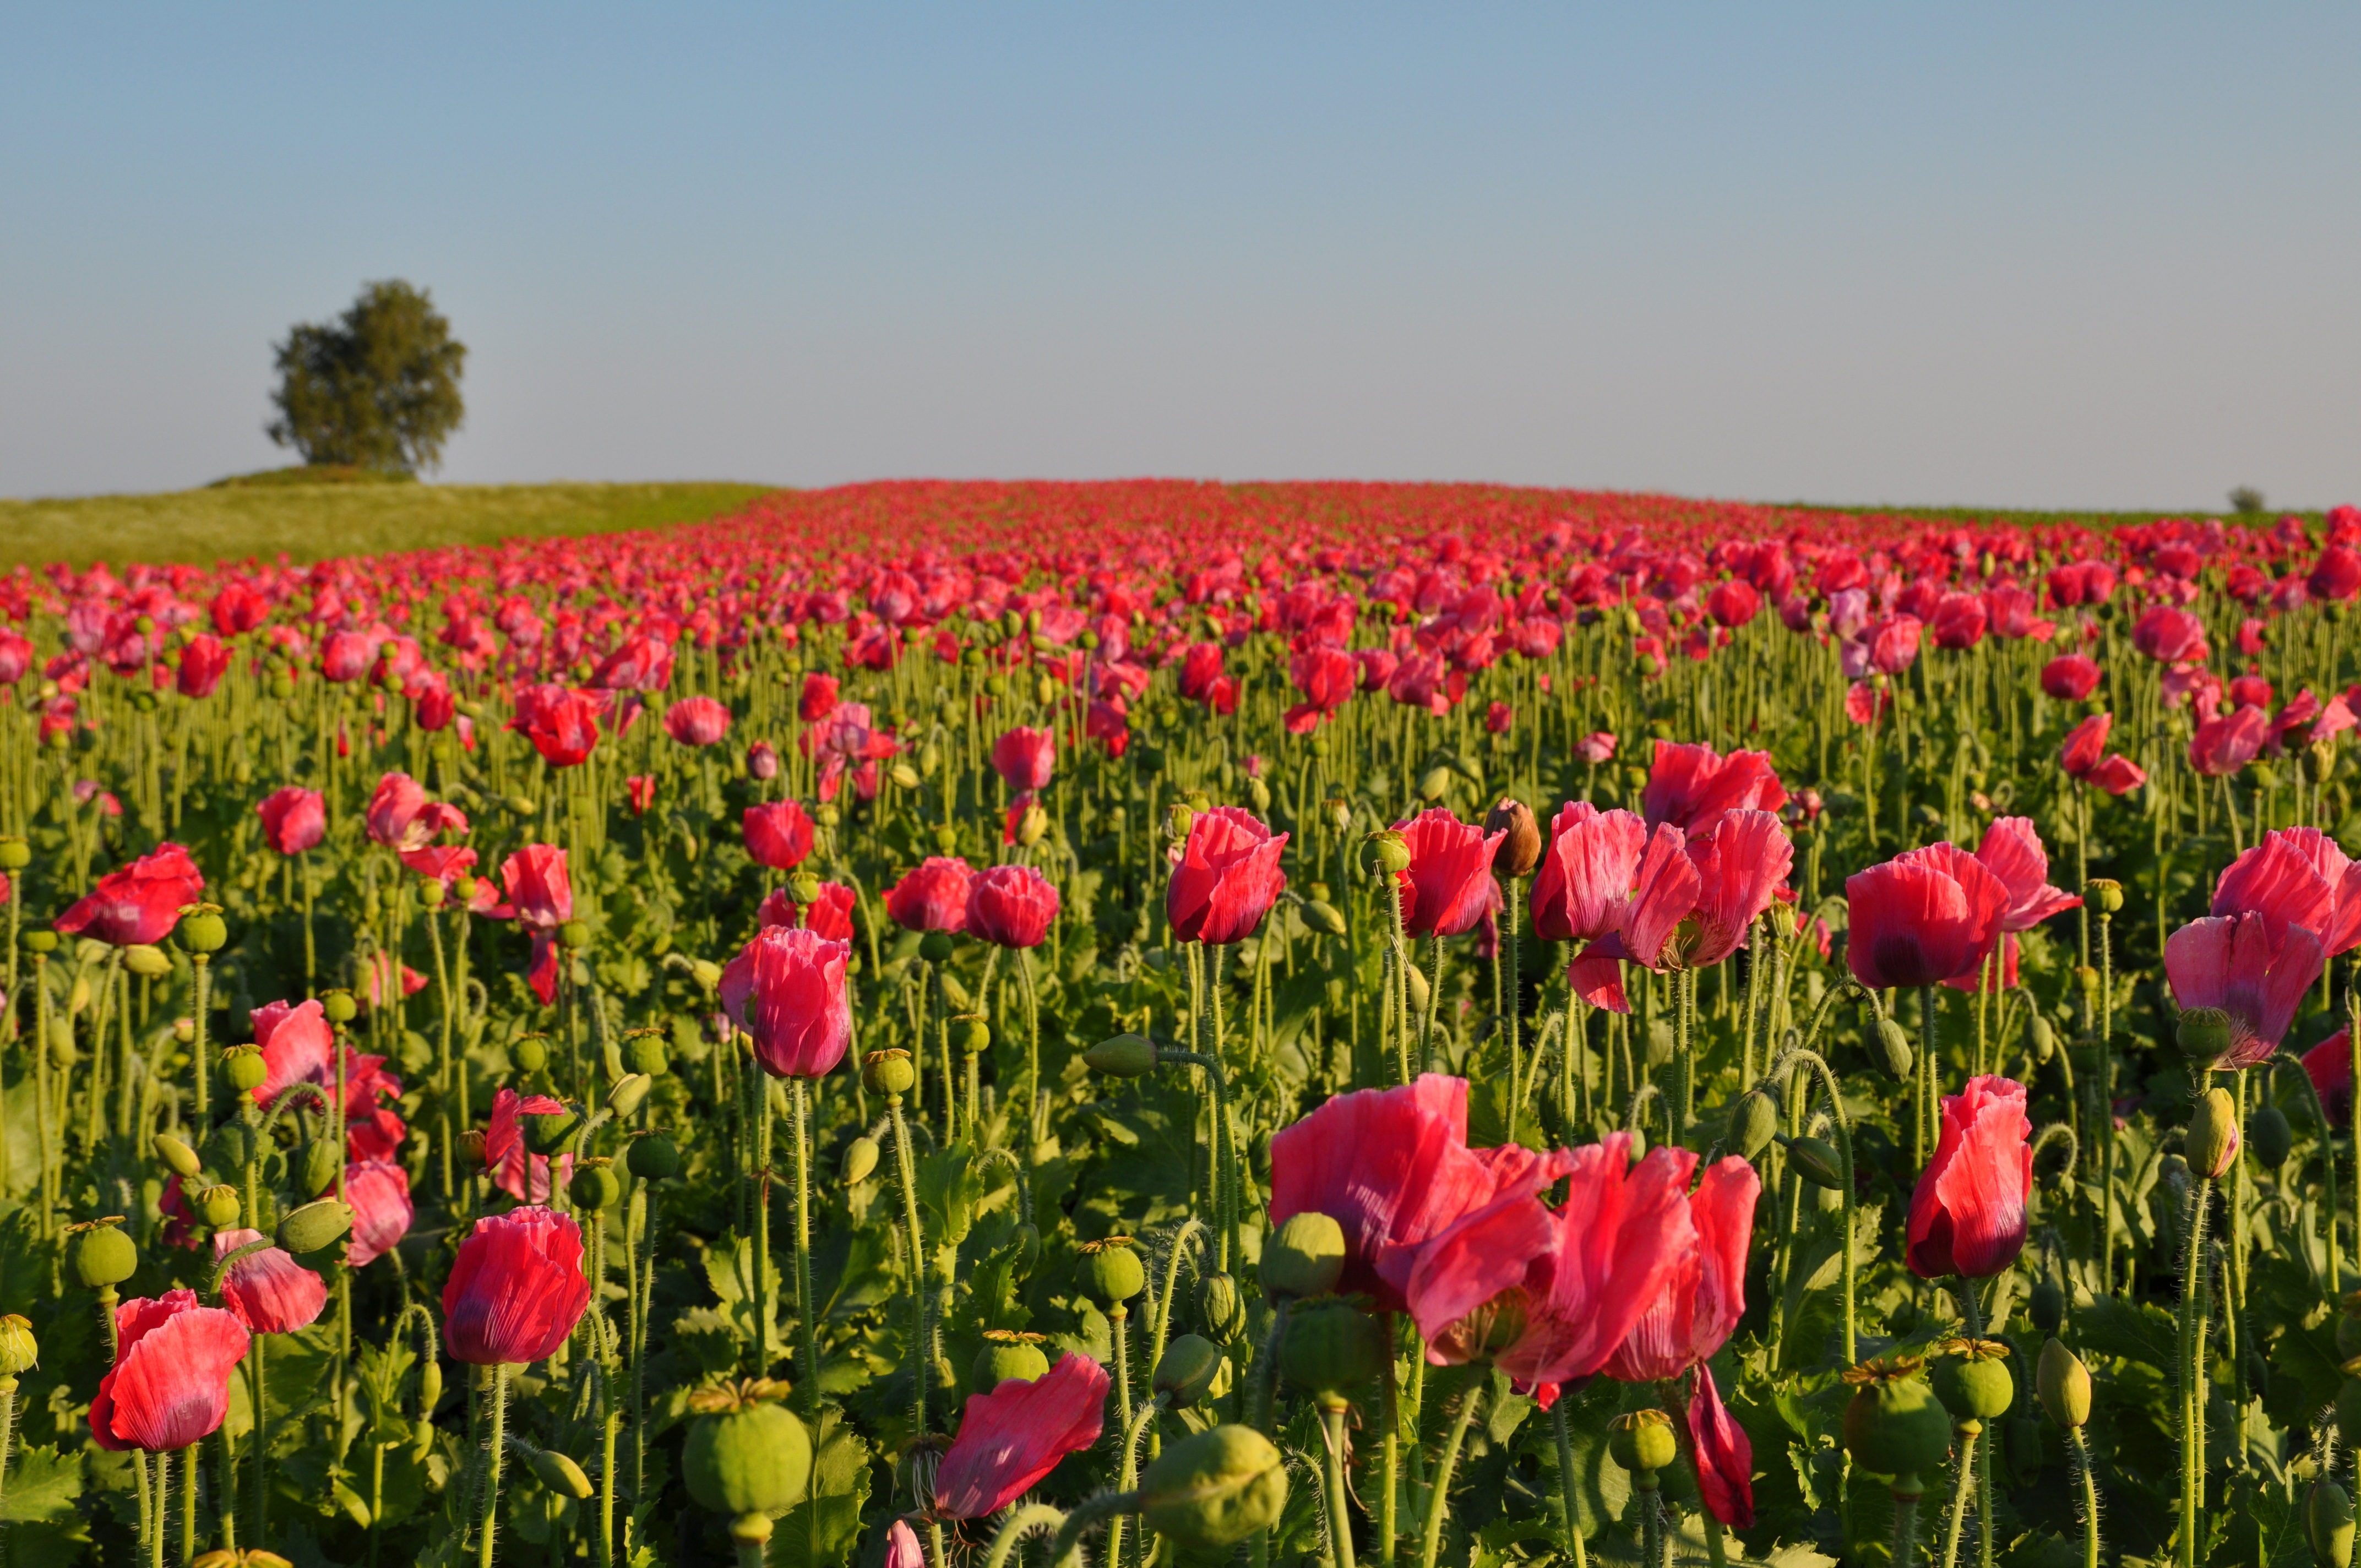
nature, plant, field, meadow, prairie, flower, petal, tulip, grassland, poppy, coquelicot, flowering plant, thriving mohnfeld, land plant